Fishnet

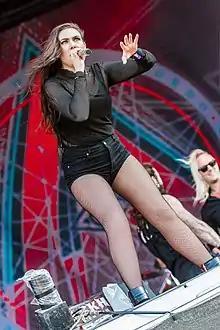
A photograph of a woman performing on stage; she is wearing a fishnet shirt, fishnet stockings and black denim shorts.

In the field of textiles, fishnet is hosiery with an open, diamond-shaped knit; it is most often used as a material for stockings, tights, gloves or bodystockings. Fishnet is available in a multitude of colors, although it is most often sported in traditional matte black. Fishnet is commonly worn on the legs and arms by practitioners of goth and punk fashion, but is also commonly worn by the mainstream as a fashion statement. Similar to lingerie, fishnet is generally considered to be a sexually attractive garment and is typically associated with adult entertainment. Fishnets are used mostly as a type of undergarment, and in as much as it defines curves by applying a grid close to the body it generally accentuates the wearer's muscular definition.